Street marketing

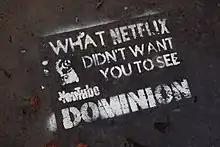
A stencil on the ground, promoting a documentary in Belgium

Street marketing is a form of guerrilla marketing that uses nontraditional or unconventional methods to promote a product or service. Many businesses use fliers, coupons, posters and art displays as a cost-effective alternative to the traditional marketing methods such as television, print and social media. Based on the shifting characteristics of modern-day consumers – such as increased product knowledge and expectations of transparency – the goal of street marketing is to use direct communication to enhance brand recognition.